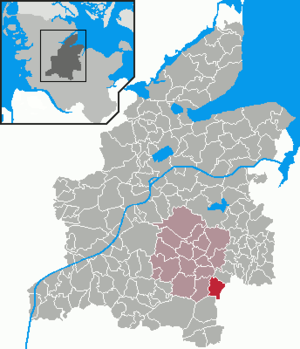
Krogaspe est une municipalité allemande située dans le land du Schleswig-Holstein et dans l'arrondissement de Rendsburg-Eckernförde. En 2015, sa population est de 431 habitants.